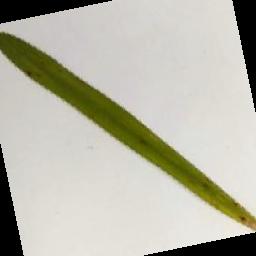
Label: Rice___Brown_Spot